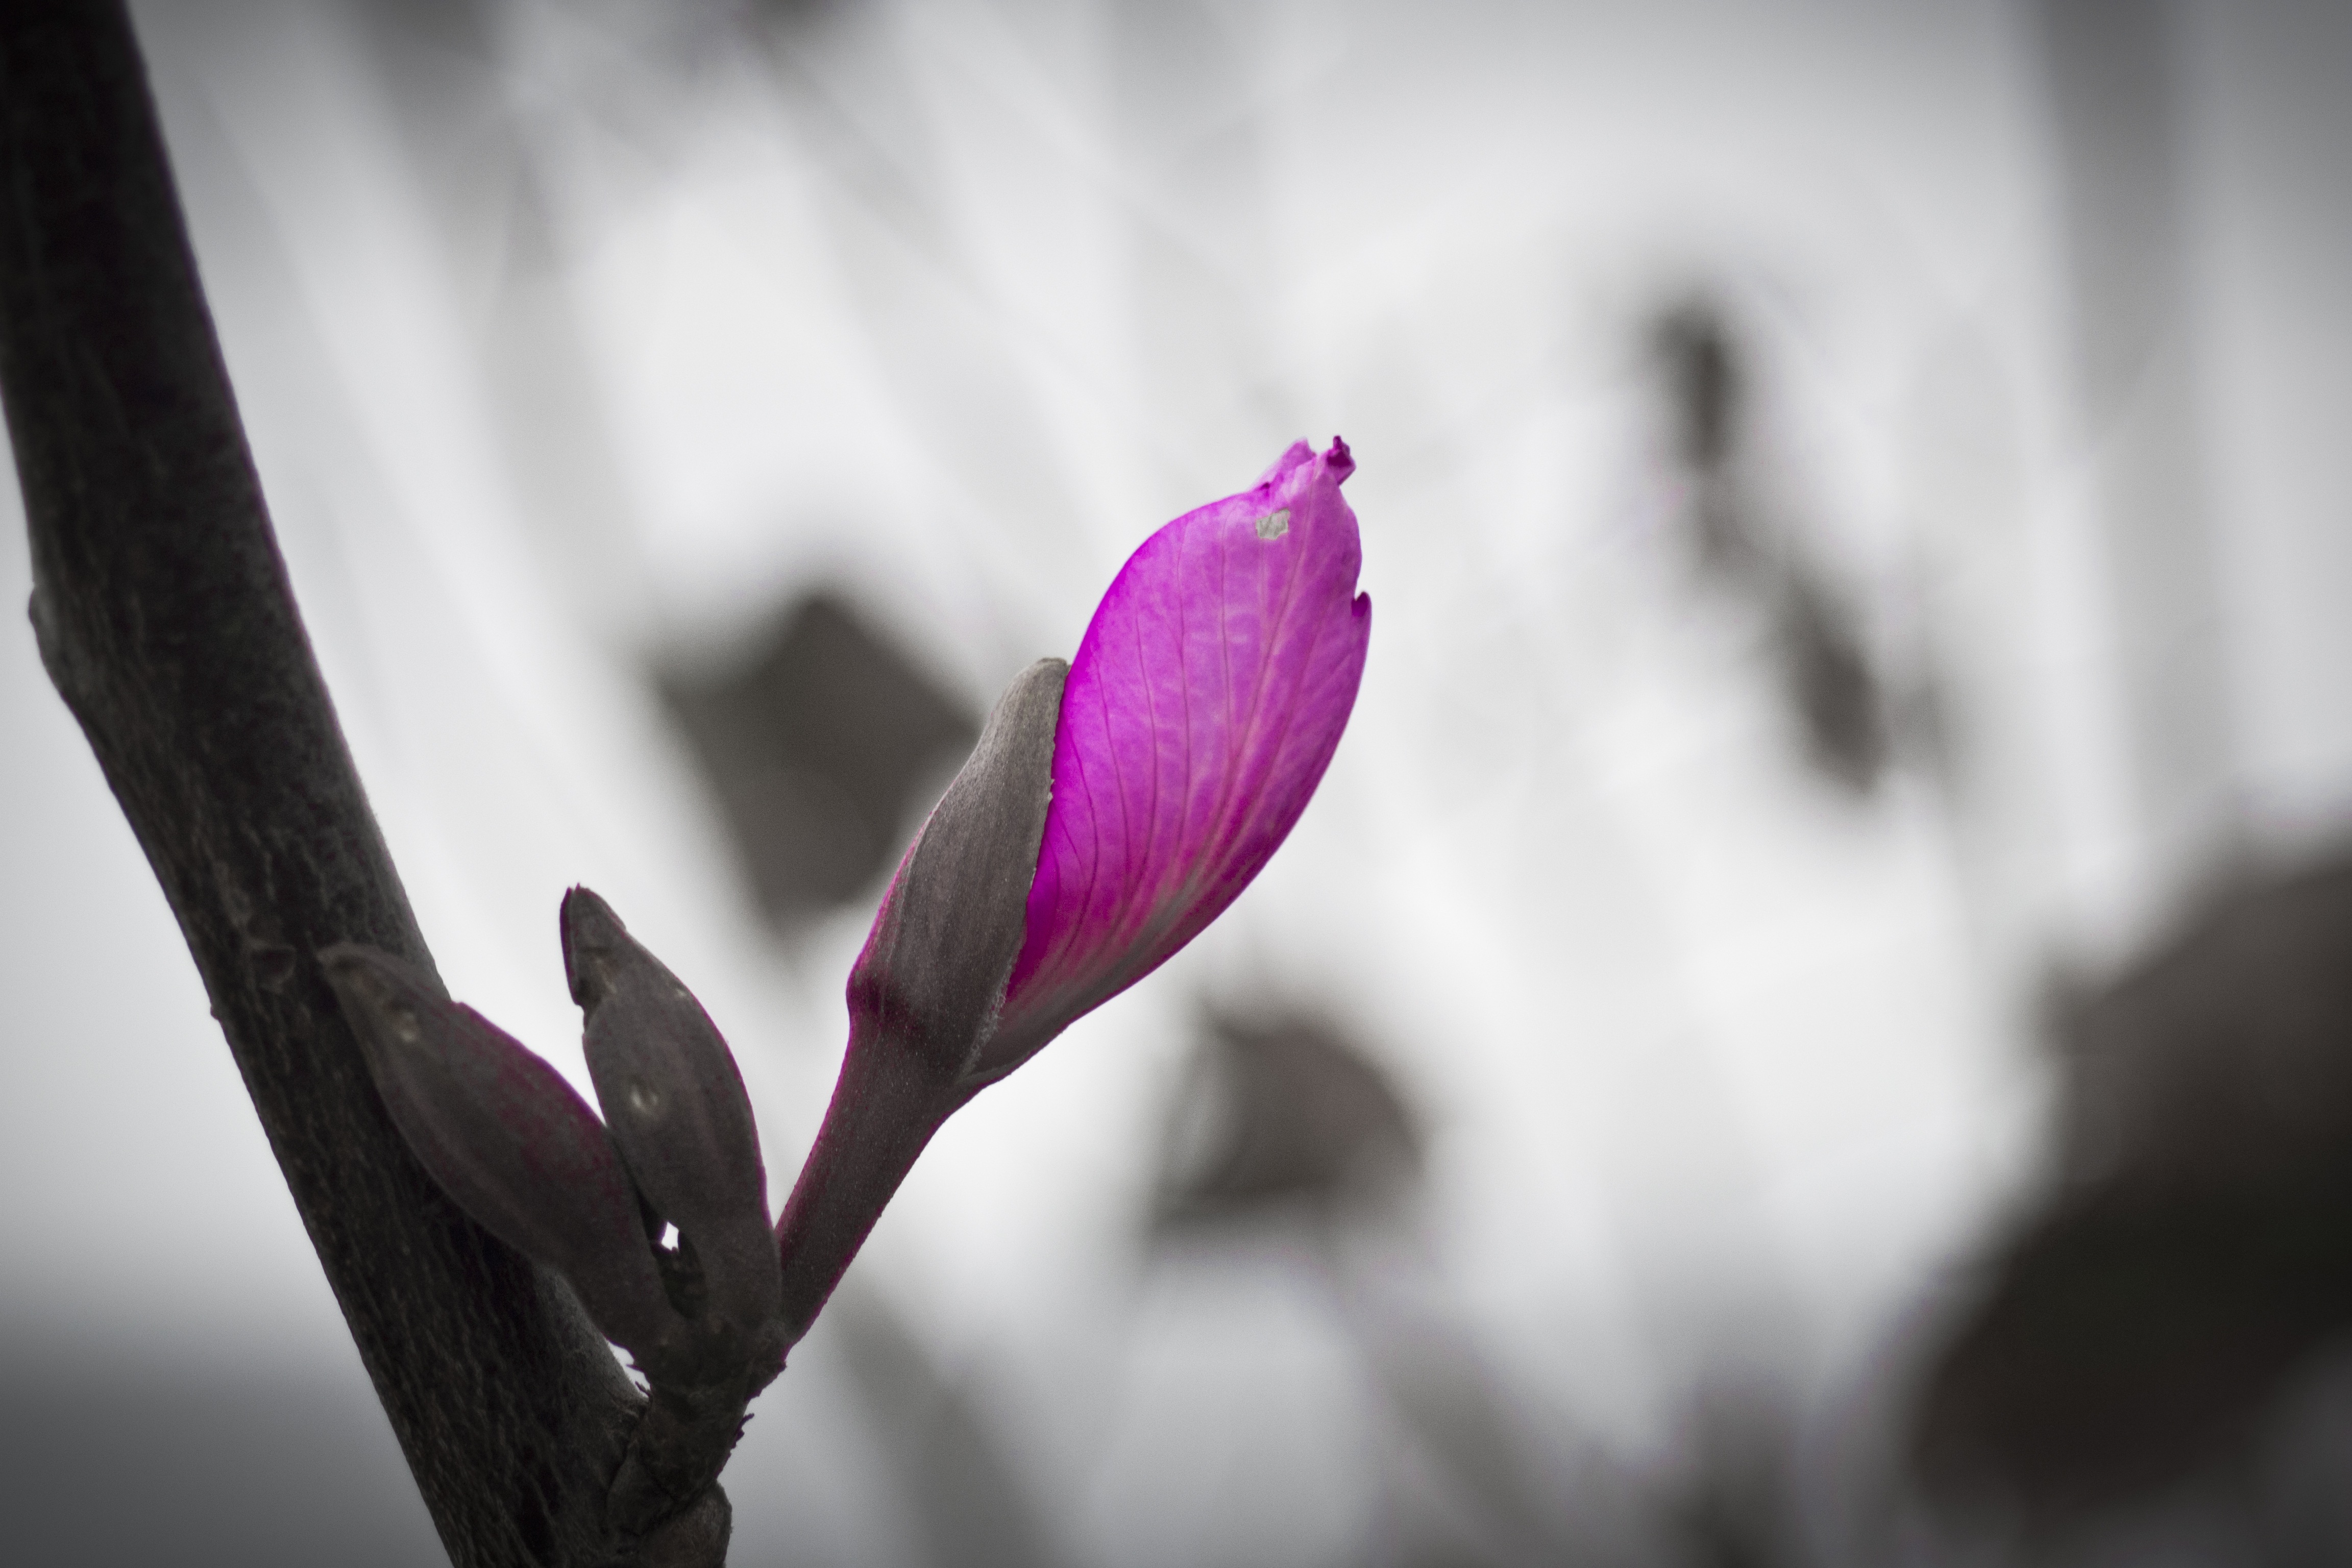
nature, blossom, black and white, plant, white, field, photography, leaf, flower, purple, petal, wild, spring, macro, natural, botany, garden, monochrome, flora, flowers, close up, wild flowers, petals, violet, nice, flowering, macro photography, violet flowers, flowering plant, plant stem, land plant